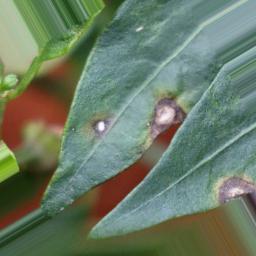
Label: cercospora